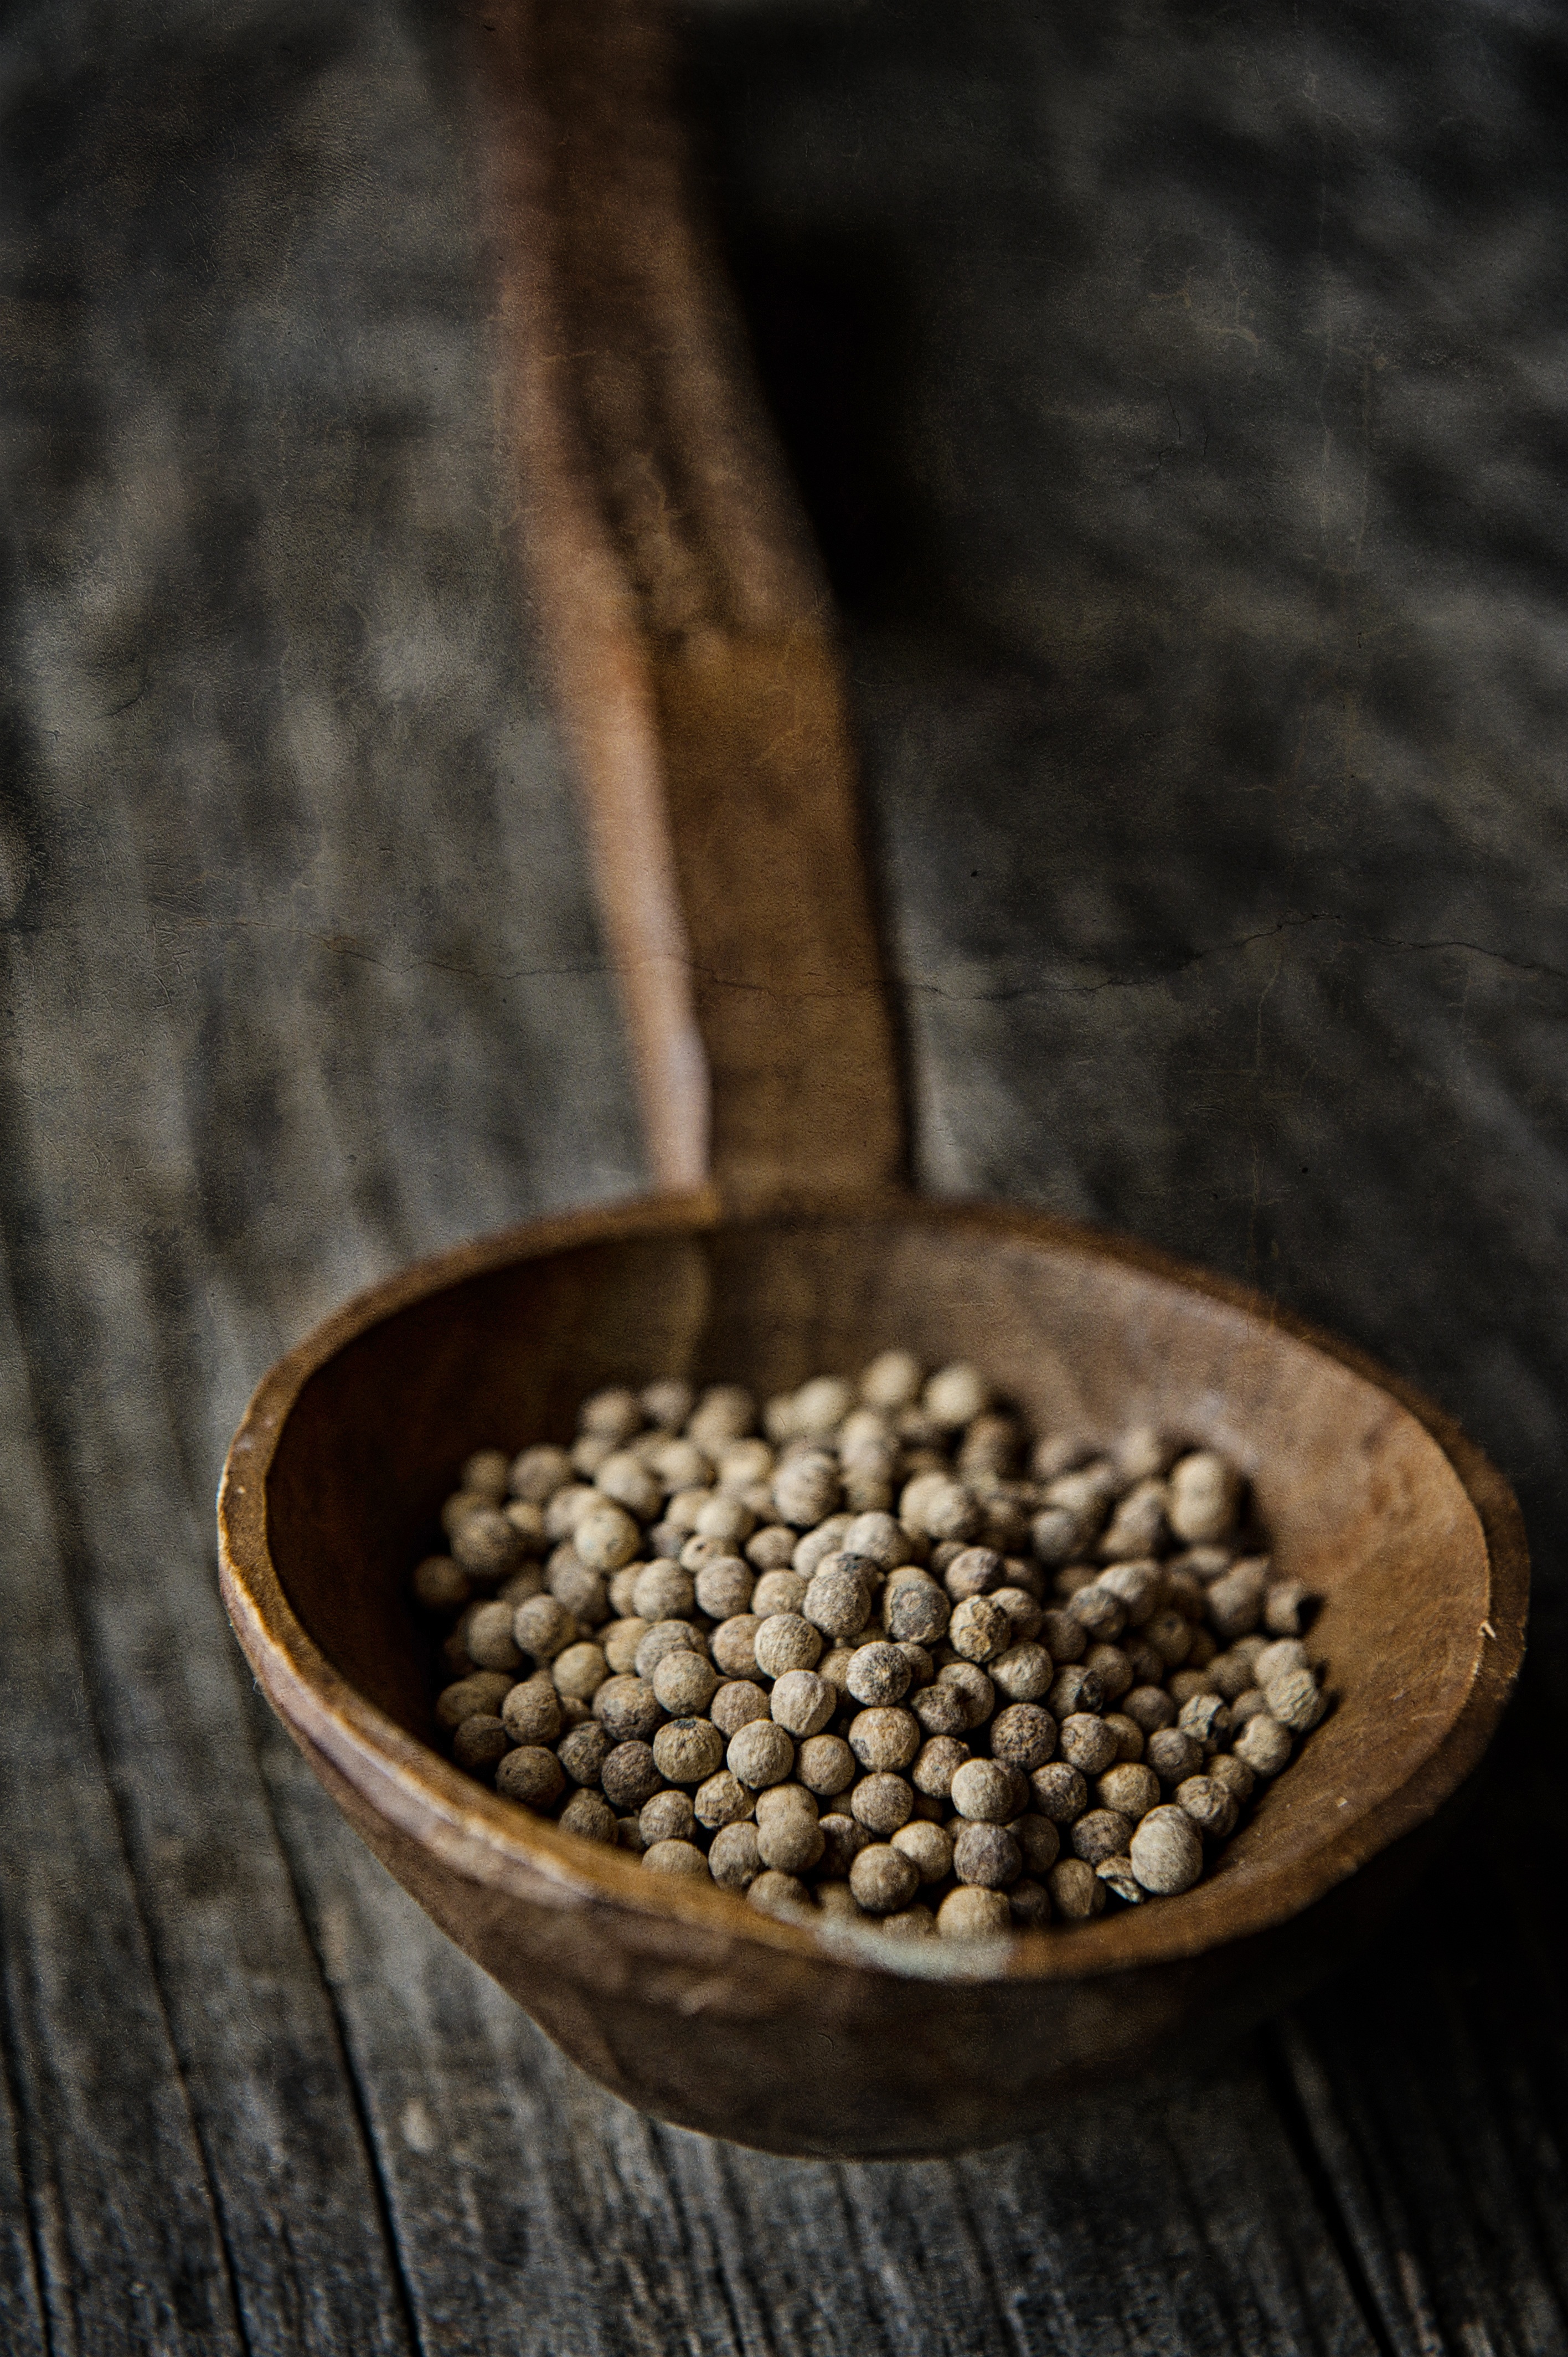
table, wood, food, produce, crop, soil, agriculture, spoon, close up, wooden, macro photography, flavor, peppercorns, grass family